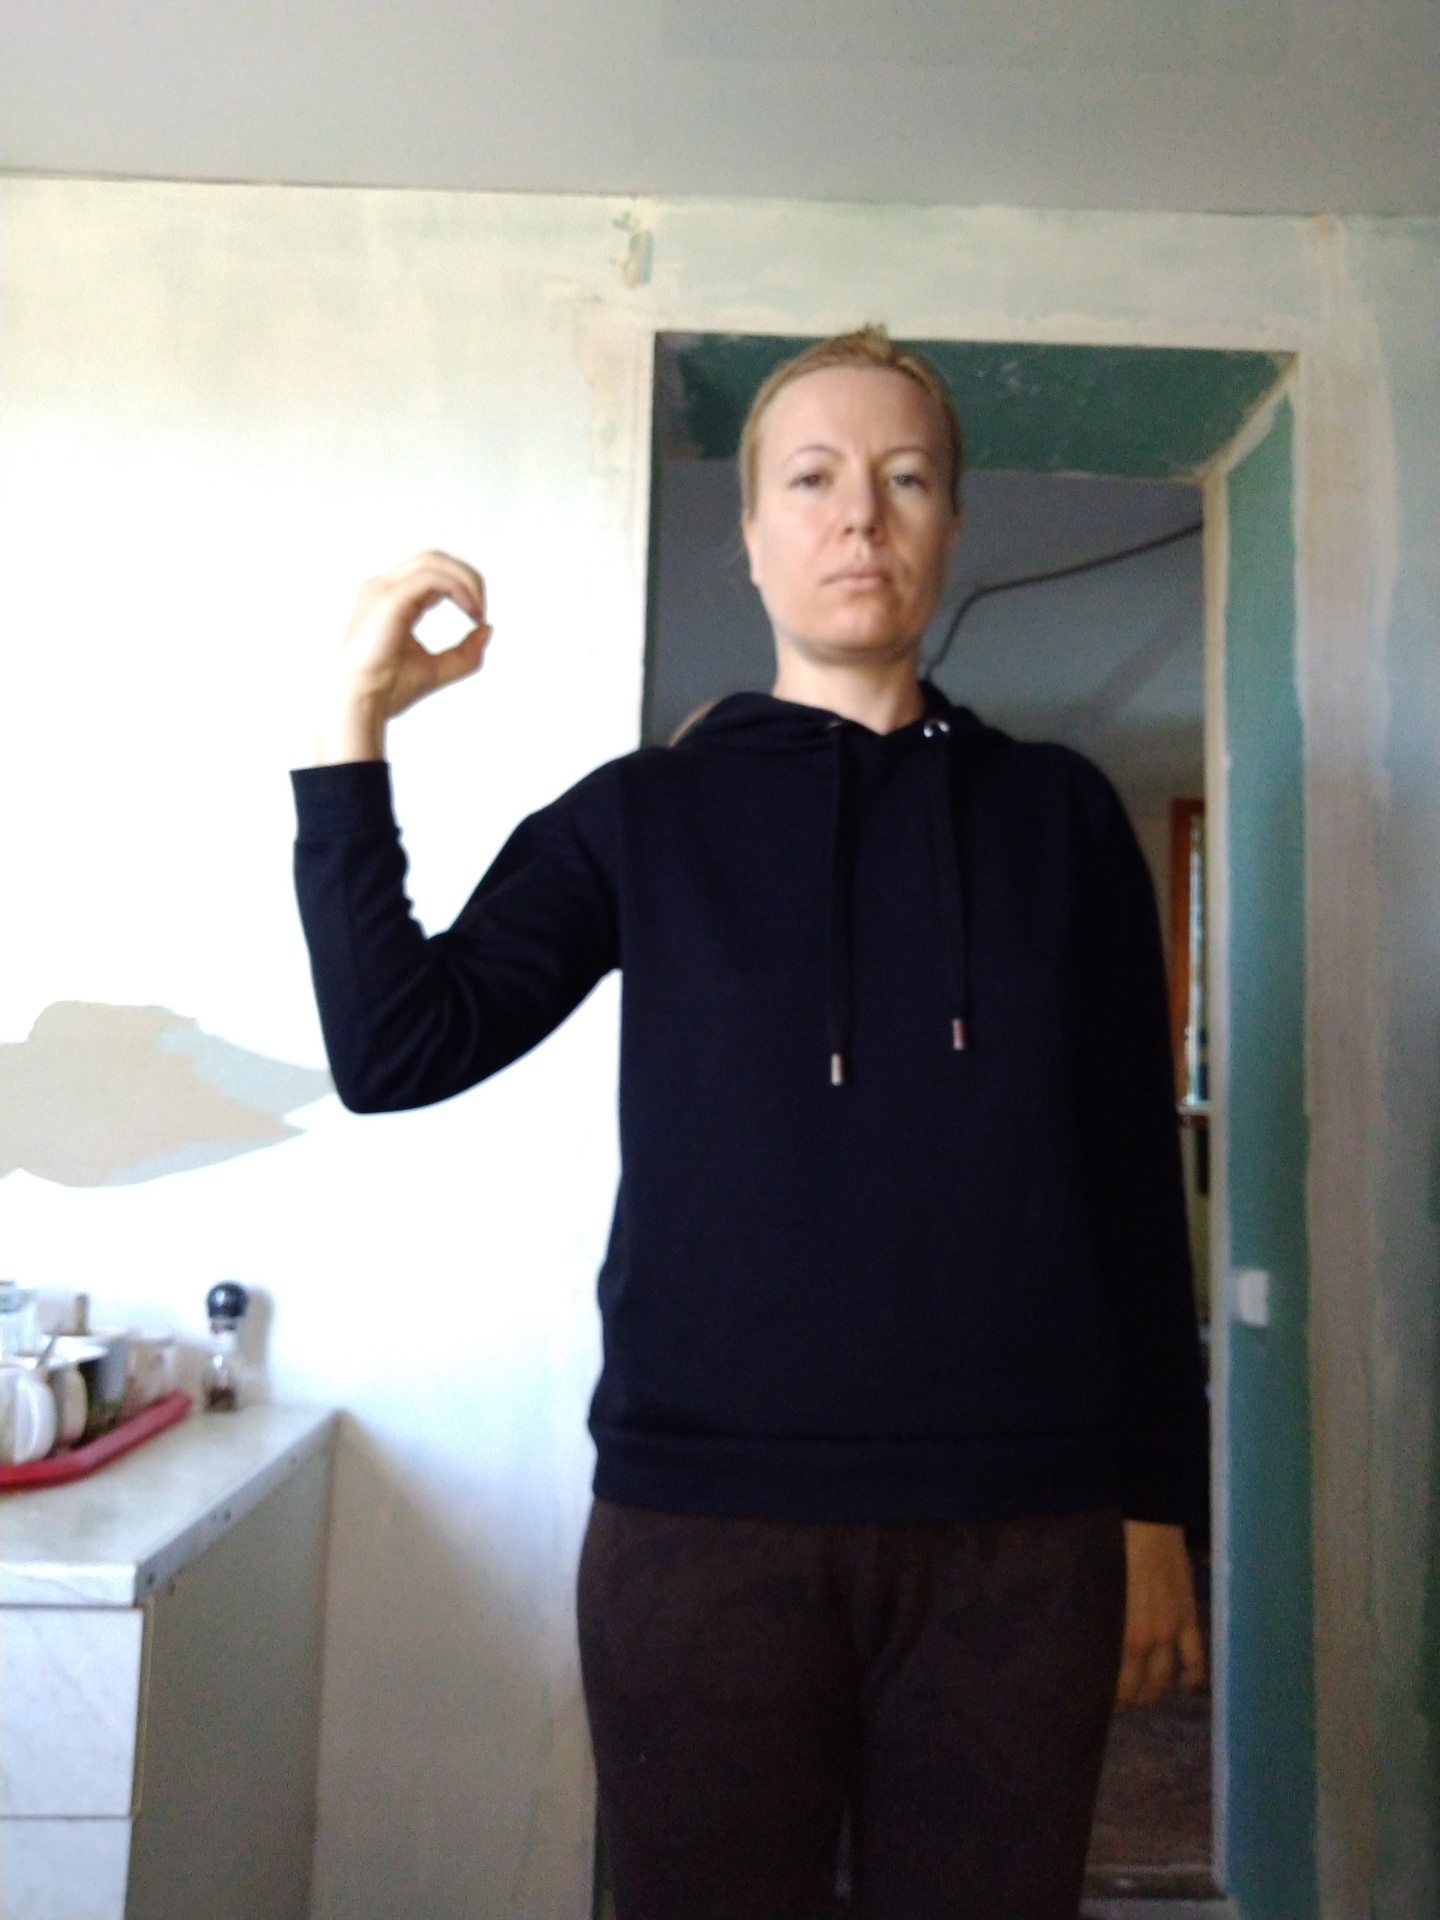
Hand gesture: grip